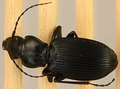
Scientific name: Pterostichus lachrymosus
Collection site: Mountain Lake Biological Station NEON (MLBS), plot MLBS_002